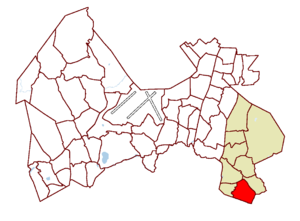
Länsimäki est un quartier de Vantaa, une des principales villes de l'agglomération d'Helsinki.